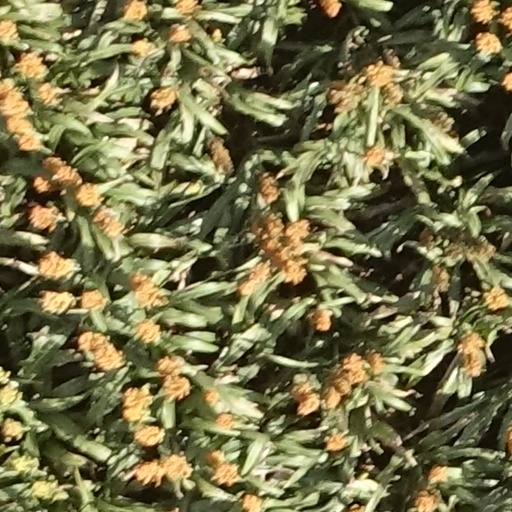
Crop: sorghum